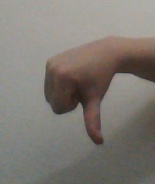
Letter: waw